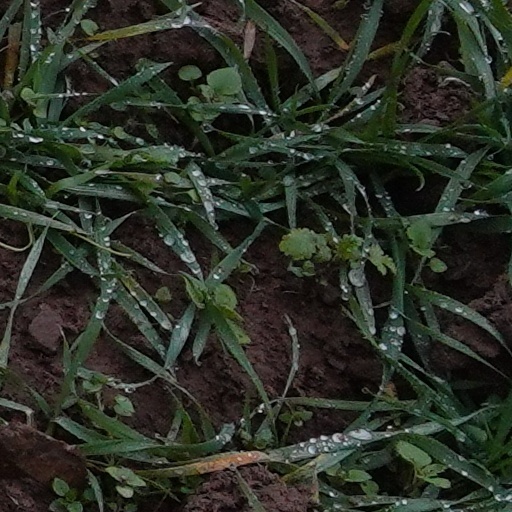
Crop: wheat